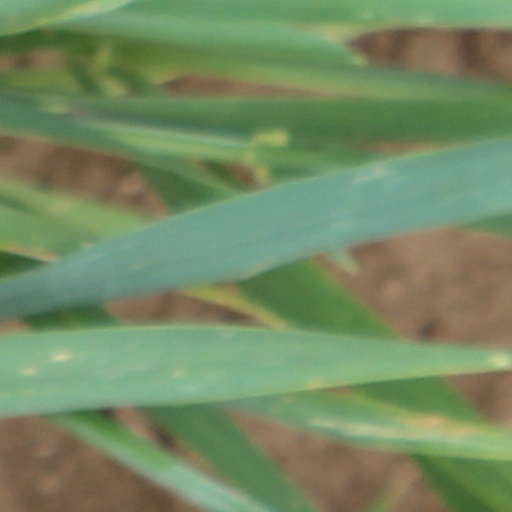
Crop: wheat